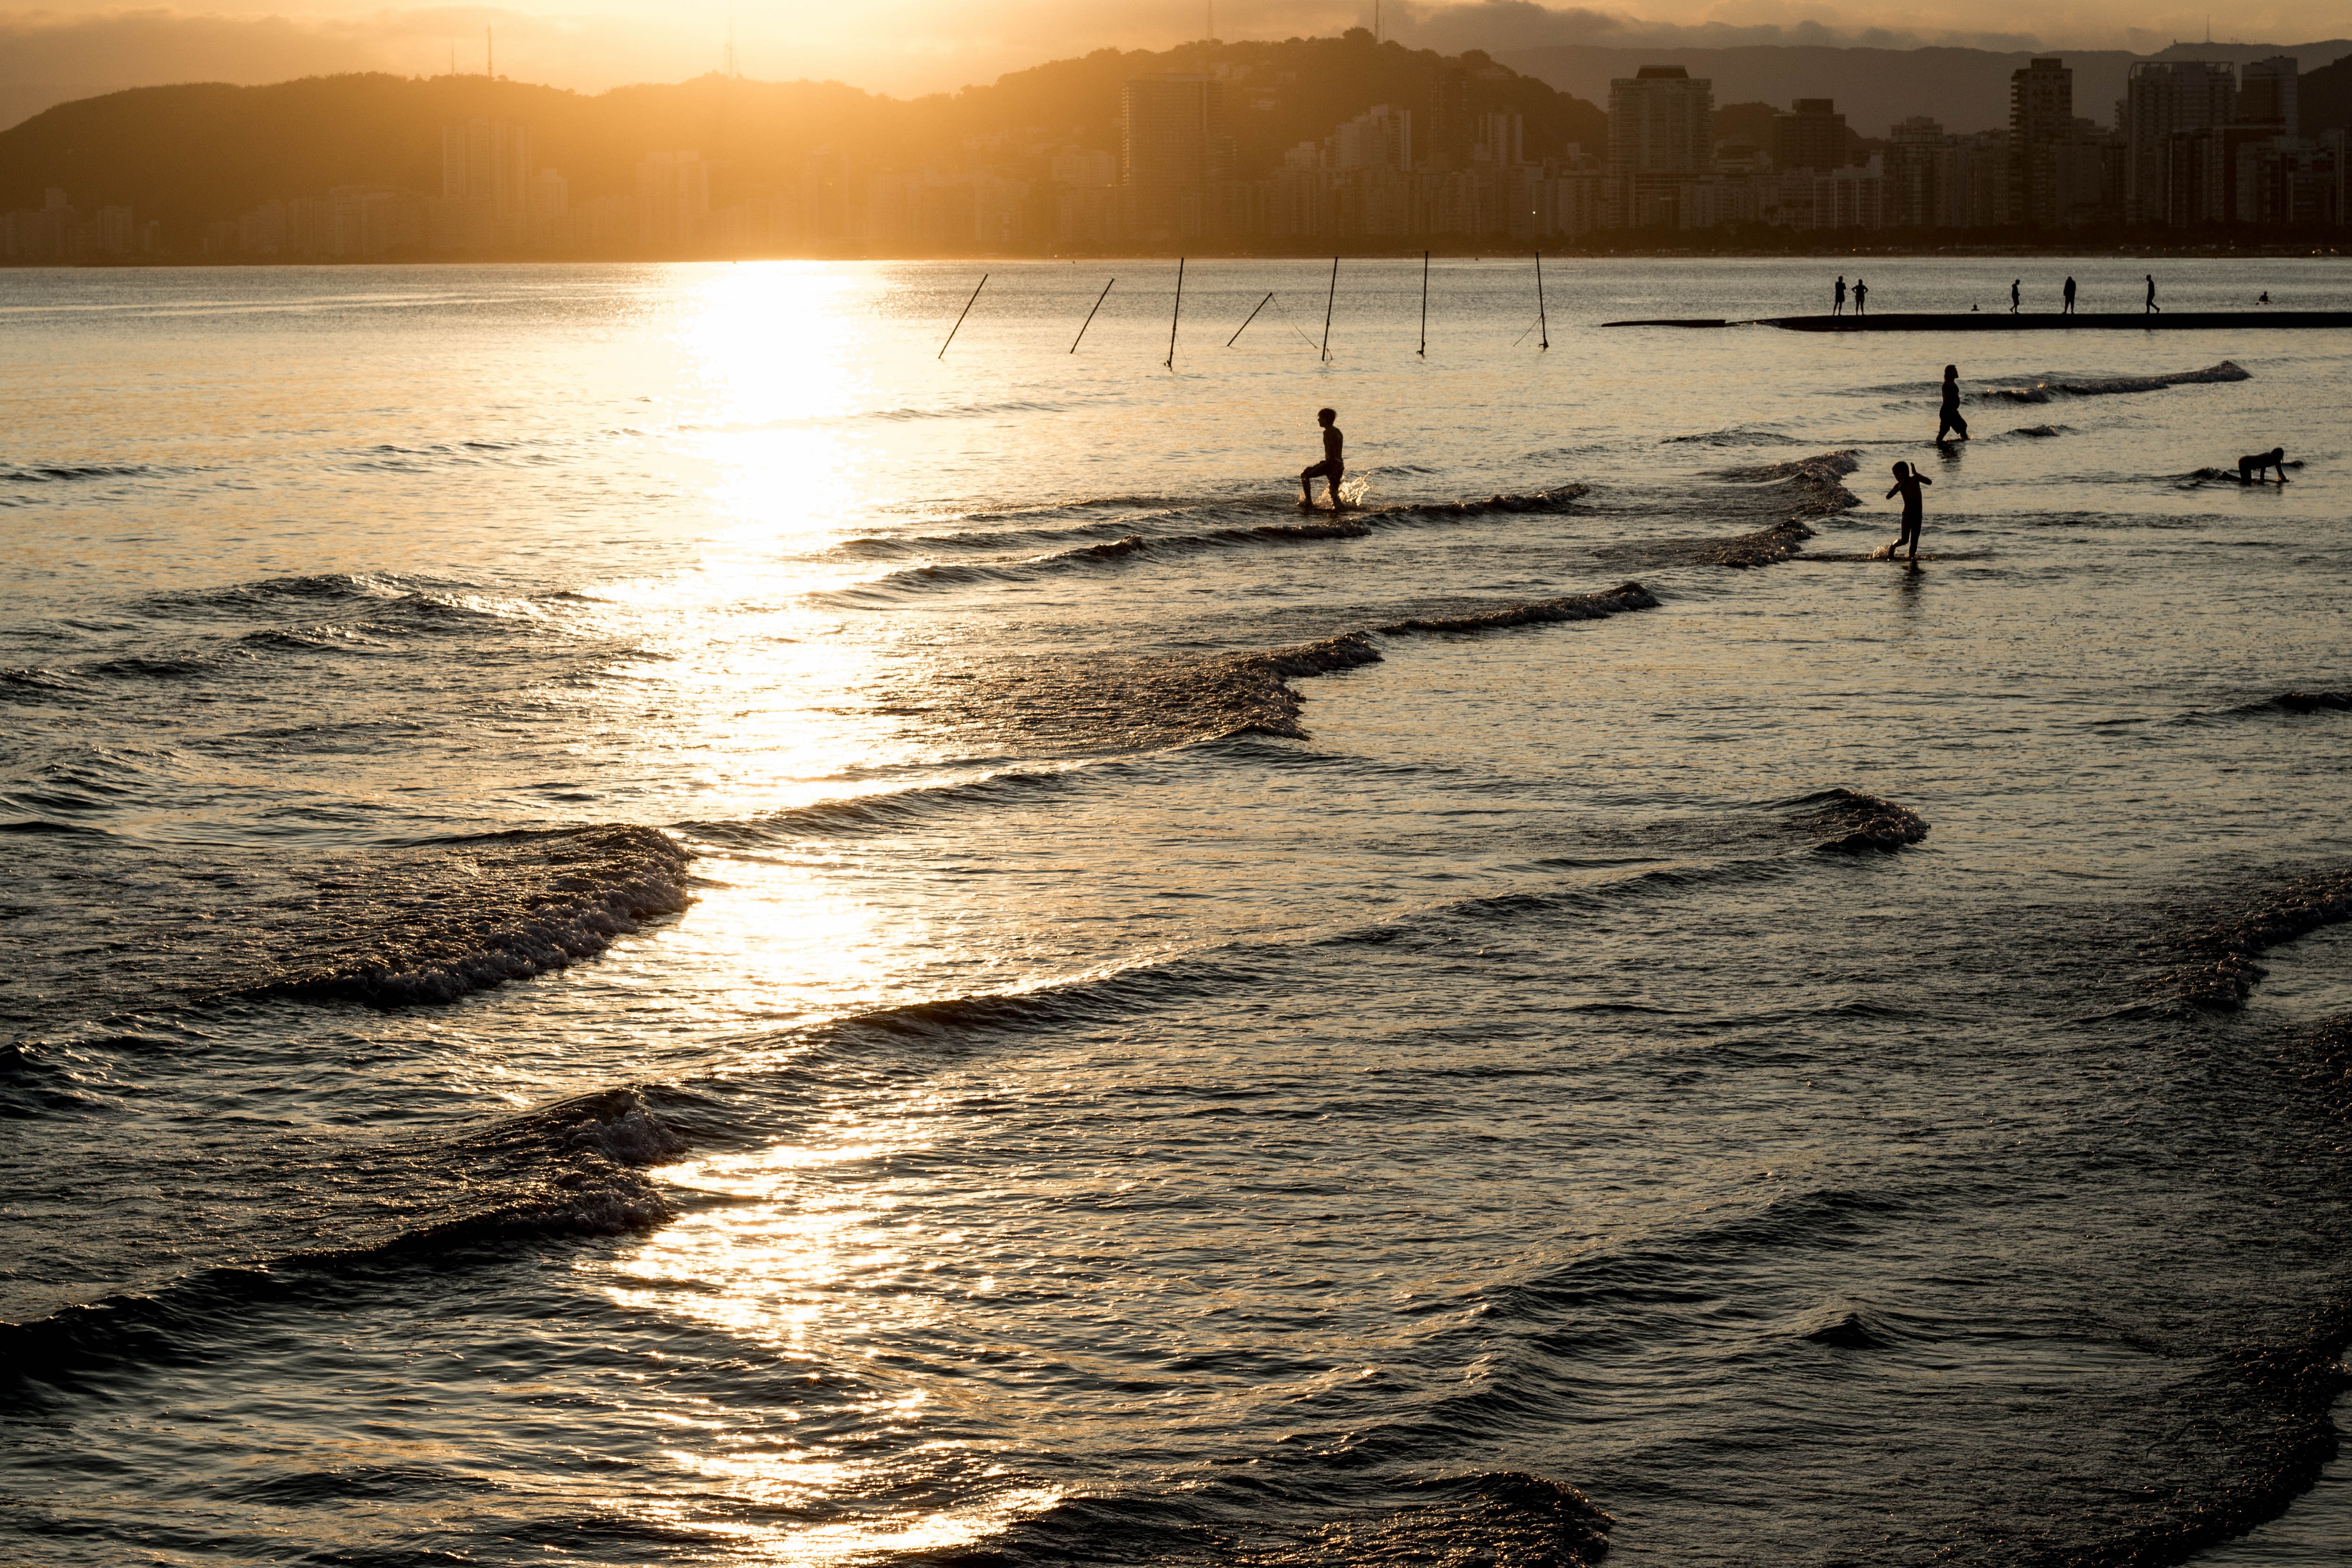
body of water, horizon, sea, sky, water, ocean, coast, wave, shore, sunset, beach, evening, morning, wind wave, calm, sunlight, reflection, coastal and oceanic landforms, sunrise, dusk, tide, cloud, landscape, rock, vacation, photography, afterglow, tropics, stock photography, bay, sound, sun